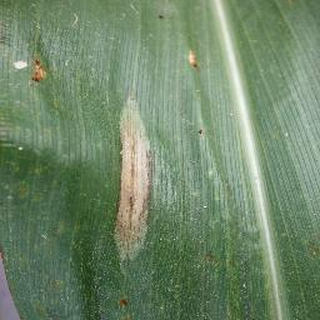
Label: corn_northern_leaf_blight